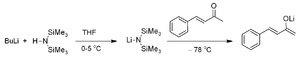
Le bis(triméthylsilyl)amidure de lithium, également appelé hexaméthyldisilazane de lithium, est un composé chimique de formule ((CH₃)₃Si)₂NLi. Il s'agit d'un solide incolore corrosif qui se décompose violemment au contact de l'eau. Il se présente sous forme de dimères en solution et sous forme de trimères à l'état solide.